Acyldepsipeptide antibiotics

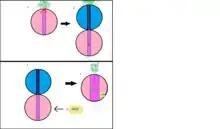
1. ClpP cannot degrade protein chains longer than 5 peptides because they are bigger than its proteolytic channel. 2. ClpP requires an ATPase to unfold big proteins, allowing them to pass through ClpP's channel. 3. When ADEPs bind to ClpP, the ATPase/ClpP complex dissociate. 4. The proteolytic channel of ClpP becomes large enough to degrade the proteins without the help of any ATPase.

ADEP antibiotics can be used to defeat resistant bacterial infections. They bind to ClpP and allow the protease to degrade proteins without the help of an ATPase. ADEP4/ClpP complexes target primarily newly formed proteins, and FtsZ which allows cell division. ClpP active form is a tetradecamer composed of two heptamers to which 14 ADEPs bind to.